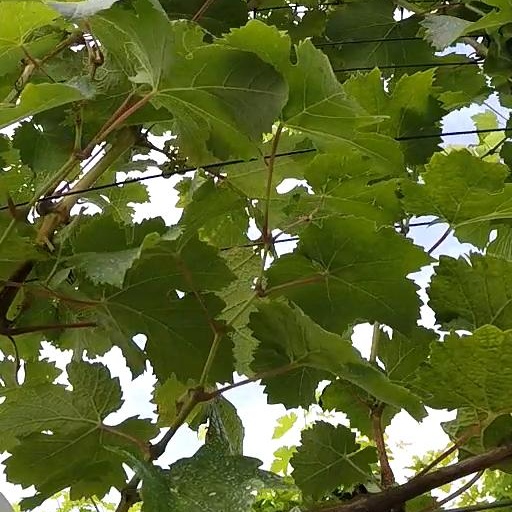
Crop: grape